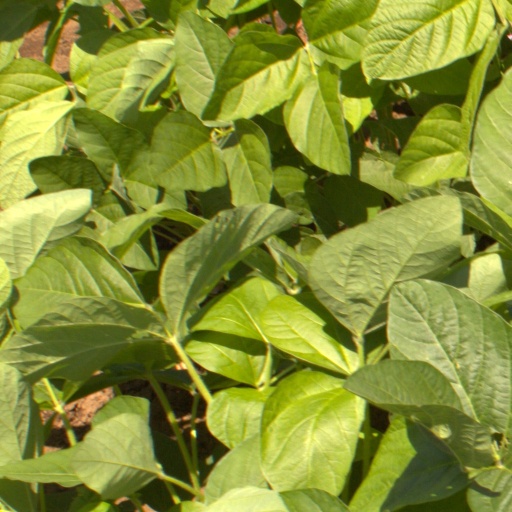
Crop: soybean